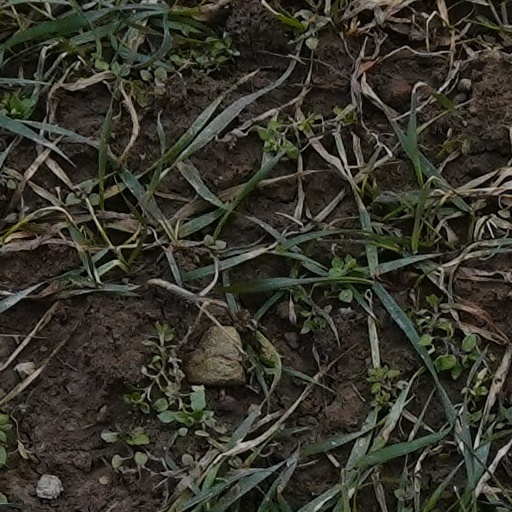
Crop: wheat